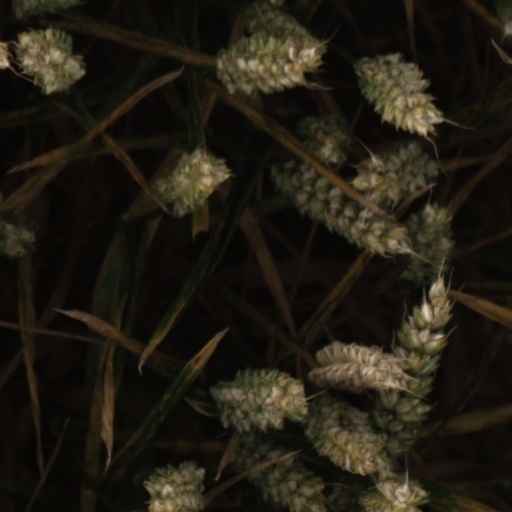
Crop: wheat